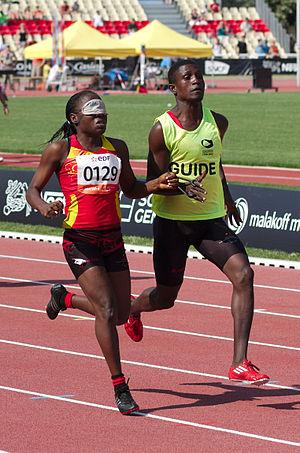
Esperança Gicaso, née le 2 juillet 1992 à Luanda, est une athlète handisport angolaise spécialisée dans le sprint catégorie T11 pour les athlètes atteintes de cécité.